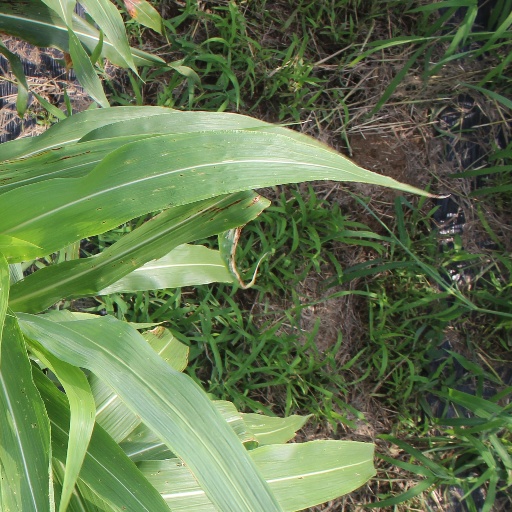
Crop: sorghum